Waterloo Farm Museum

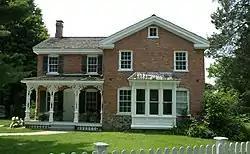

The Waterloo Farm Museum is a museum located at 9998 Waterloo-Munith Road in Waterloo Township, Michigan. It was originally the Siebold Farm and then the Realy Farm. The farm was listed on the National Register of Historic Places in 1973.